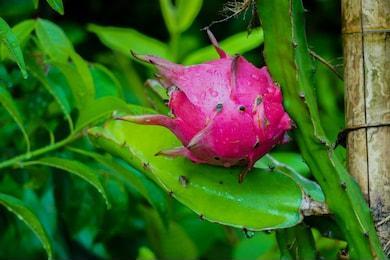
Label: Dragonfruit